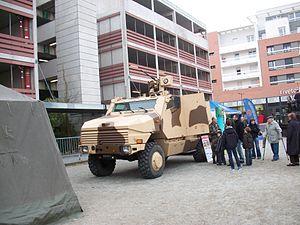
Présentation de véhicules de l'armée française devant Rivétoile, Strasbourg
L'Aravis est un véhicule de transport de troupes tout-terrain à quatre roues motrices, conçu et fabriqué par la société française Nexter Systems. Sa désignation dans l'armée française est VBHP.
Le 13ᵉ régiment du génie est un régiment du génie militaire de l'armée française.